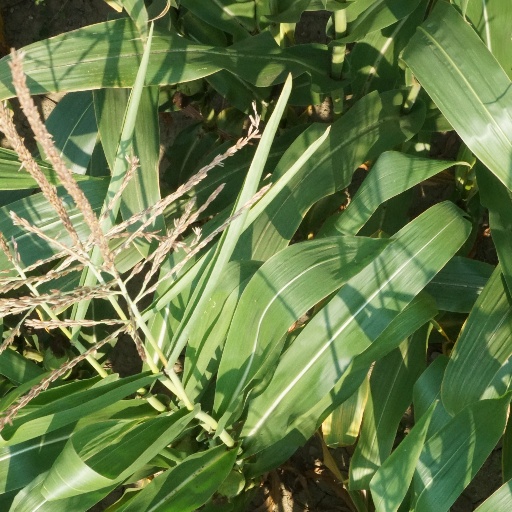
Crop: maize; corn